Awanyu

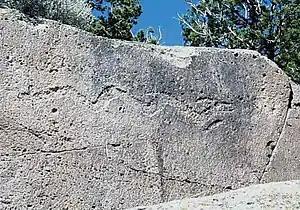
Rock art at Tsirege depicting Awanyu.

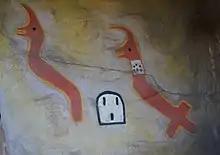
Awanyu painted by Fred Kabotie at Desert View Watchtower

Awanyu or Avanyu is a water guardian and a deity of the Tewa people. Awanyu is depicted as a horned (or plumed) serpent with a sinuous body suggestive of the flow of water or the zigzag of lightning. Frequently, the Tewa emplaced Awanyu icons on cave walls situated high above canyon rivers in New Mexico and Arizona. Awanyu may be related to the associated deities of Quetzalcoatl, the feathered serpent of Mesoamerica. Awanyu is a frequent motif on Native American pottery from the Southwestern United States.